Kenosha unrest shooting

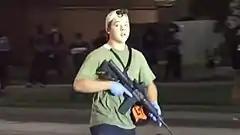
Rittenhouse, prior to the shootings, with his rifle and a first aid kit

On August 25, 2020, Kyle Rittenhouse, a 17-year-old from Antioch, Illinois, shot and killed two men and wounded another man in Kenosha, Wisconsin. The shootings occurred during the protests, riots, and civil unrest that followed the shooting of Jacob Blake. Race was a major theme in U.S. media commentary of the event, although Rittenhouse and those he shot were white. Rittenhouse was armed with an AR-15 style rifle and had joined a group of armed people in Kenosha who said that they were in Kenosha to protect businesses.